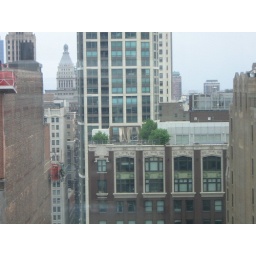
Love the trees in the forest of buildings.